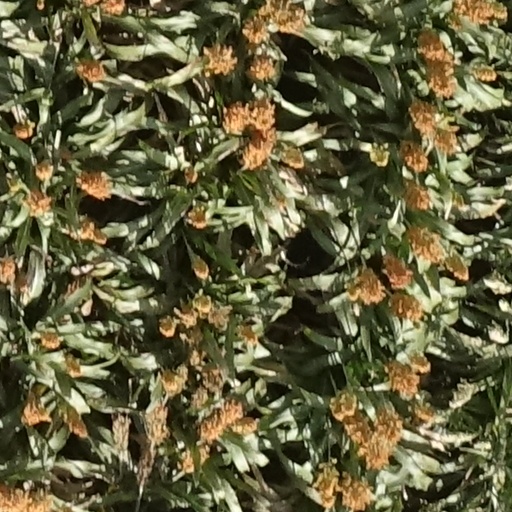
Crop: sorghum